Biaxial tensile testing

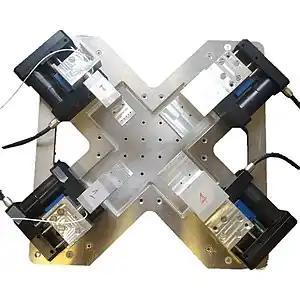
An example of a biaxial tensile machine.

A biaxial tensile test generally allows the assessment of the mechanical properties